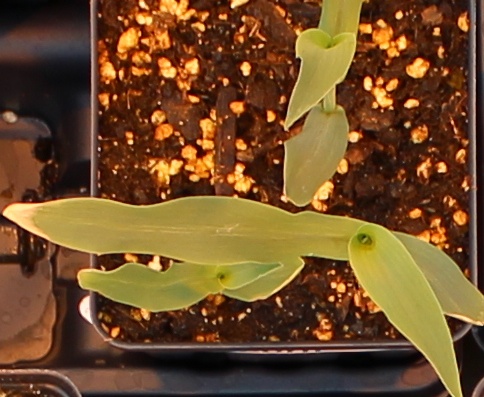
Label: Corn